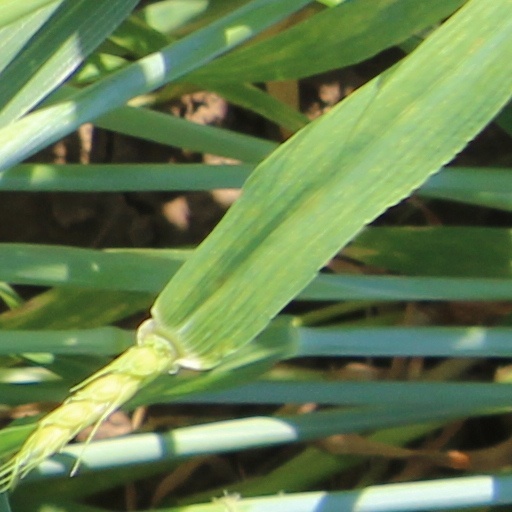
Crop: wheat